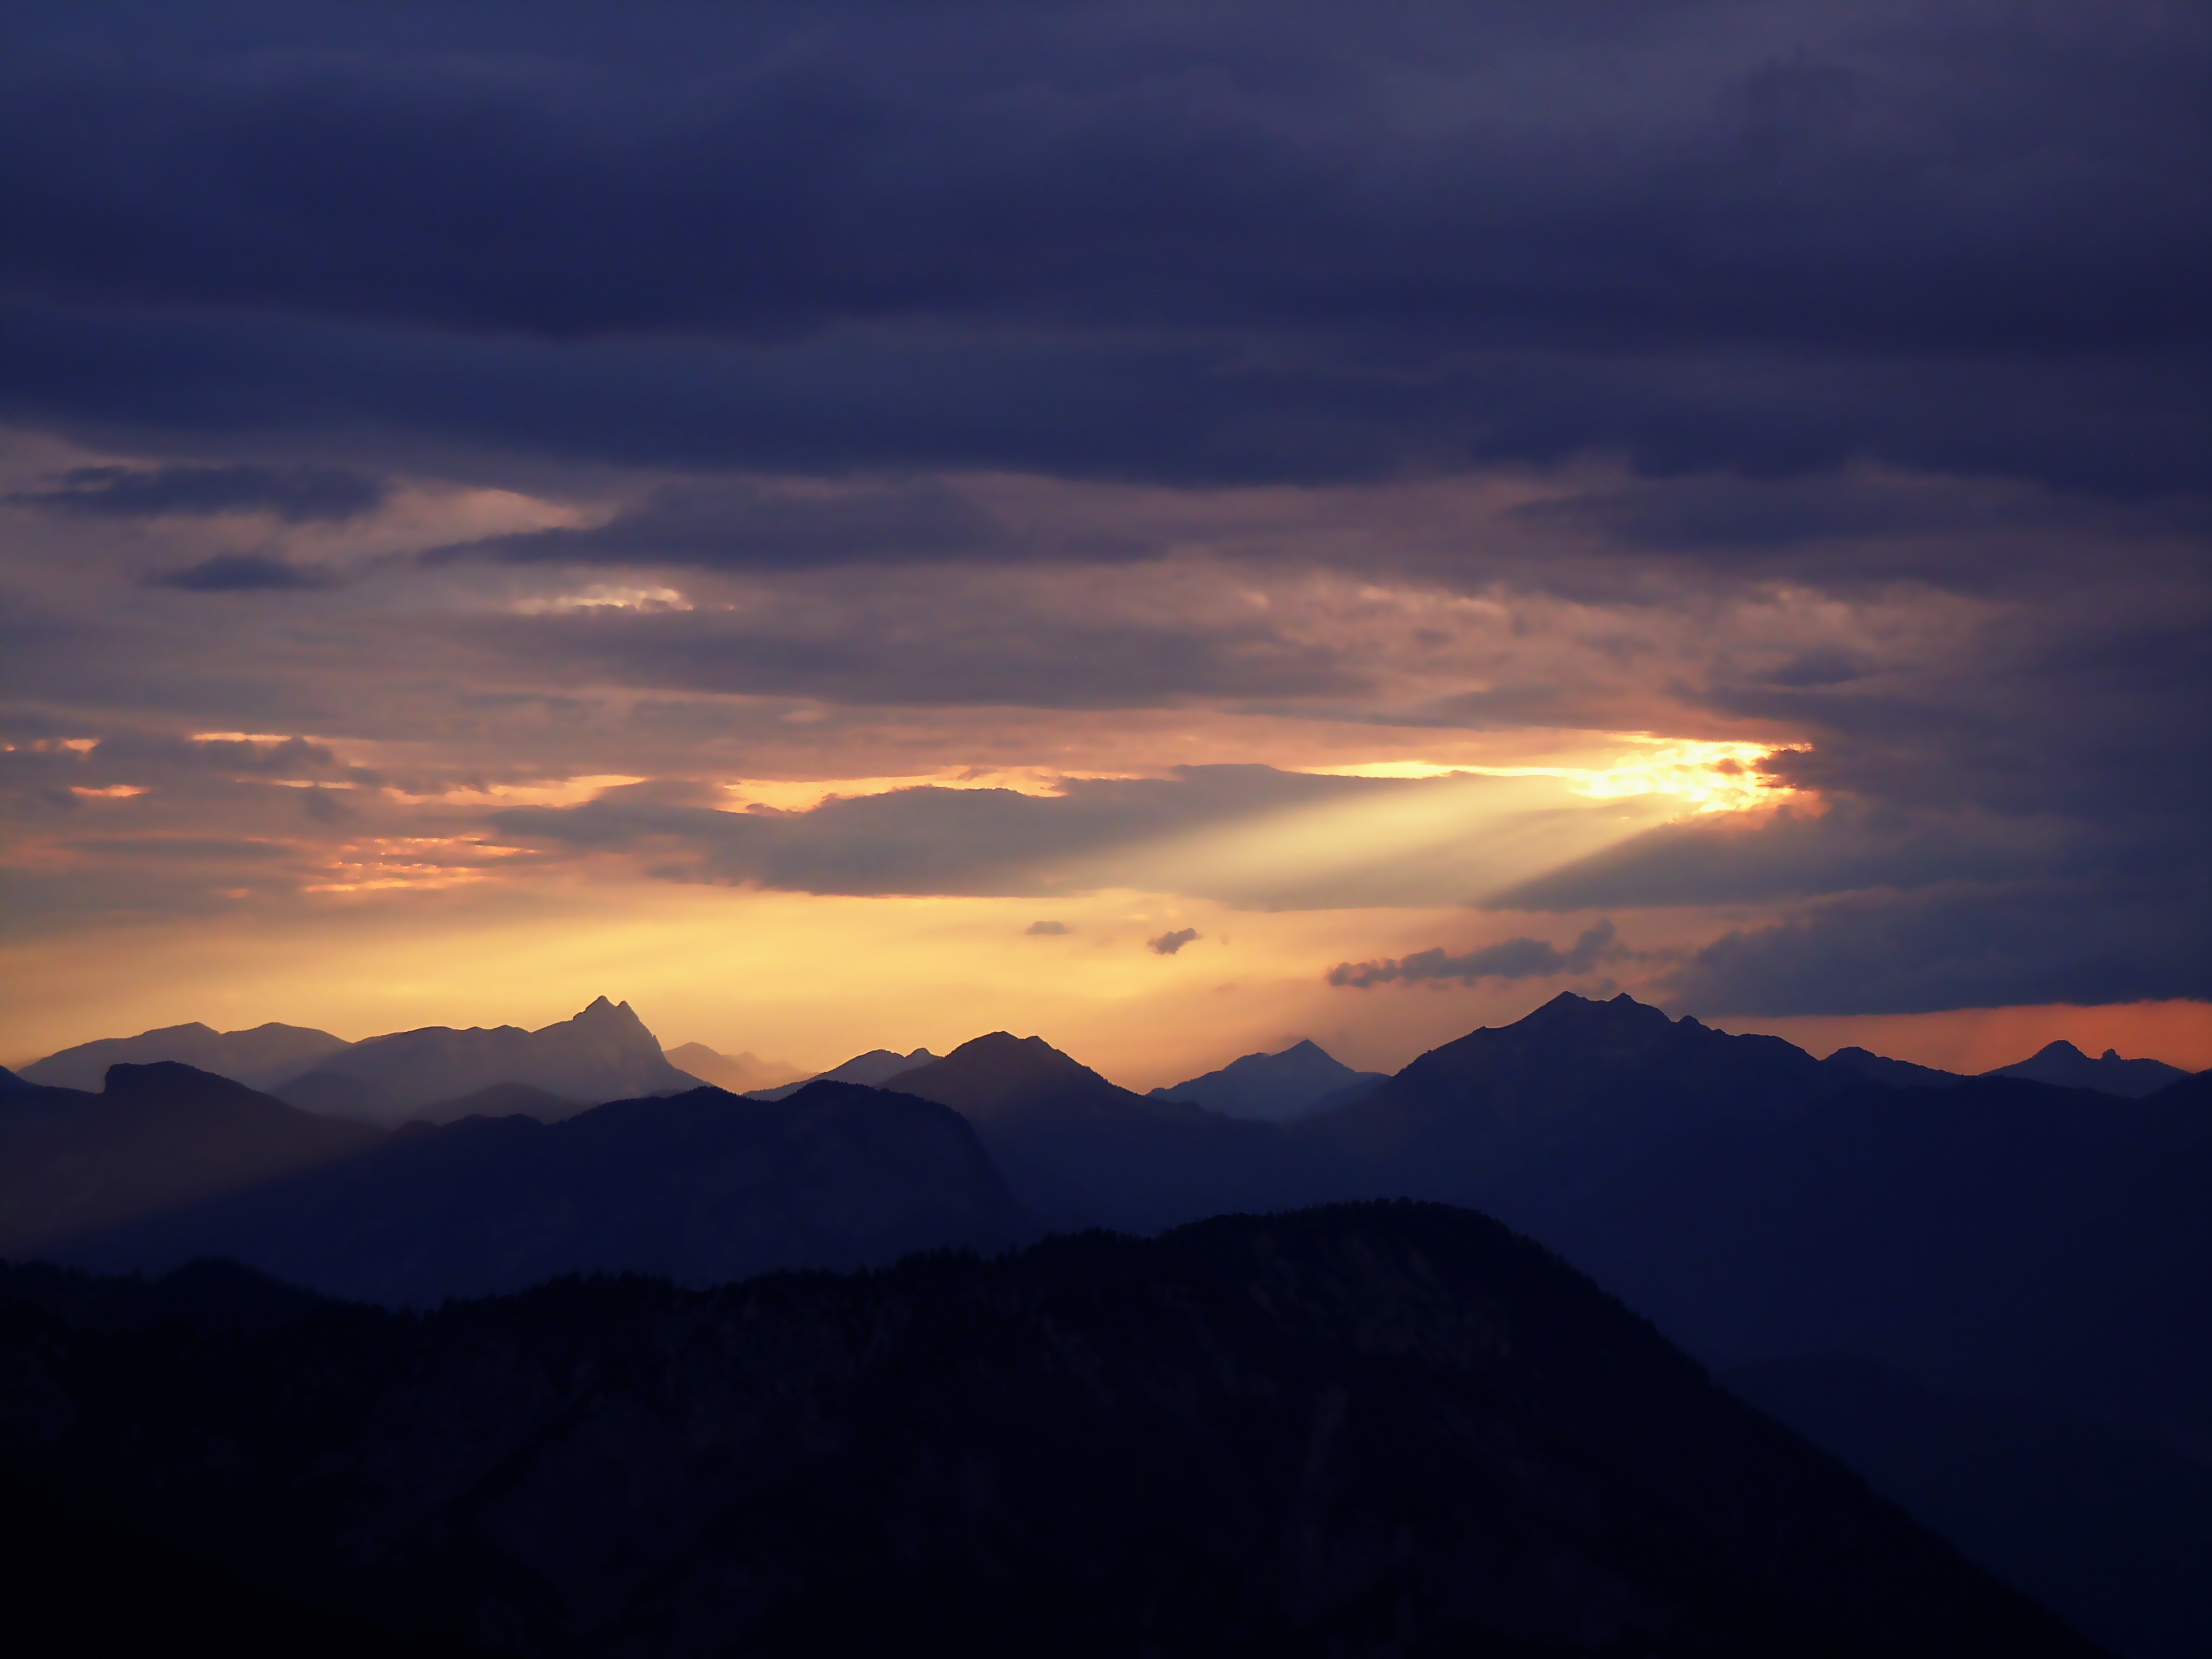
nature, horizon, mountain, cloud, sky, sunrise, sunset, sunlight, morning, hill, view, dawn, atmosphere, mountain range, dusk, evening, holiday, alpine, mountain landscape, austria, clouds, mountains, afterglow, mountain panorama, allg u, atmospheric phenomenon, mountainous landforms, red sky at morning